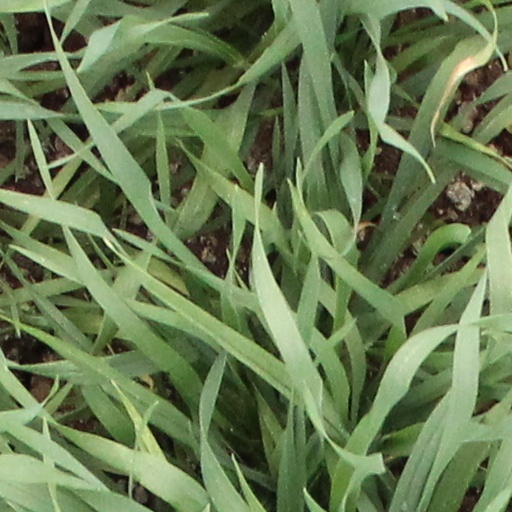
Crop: wheat